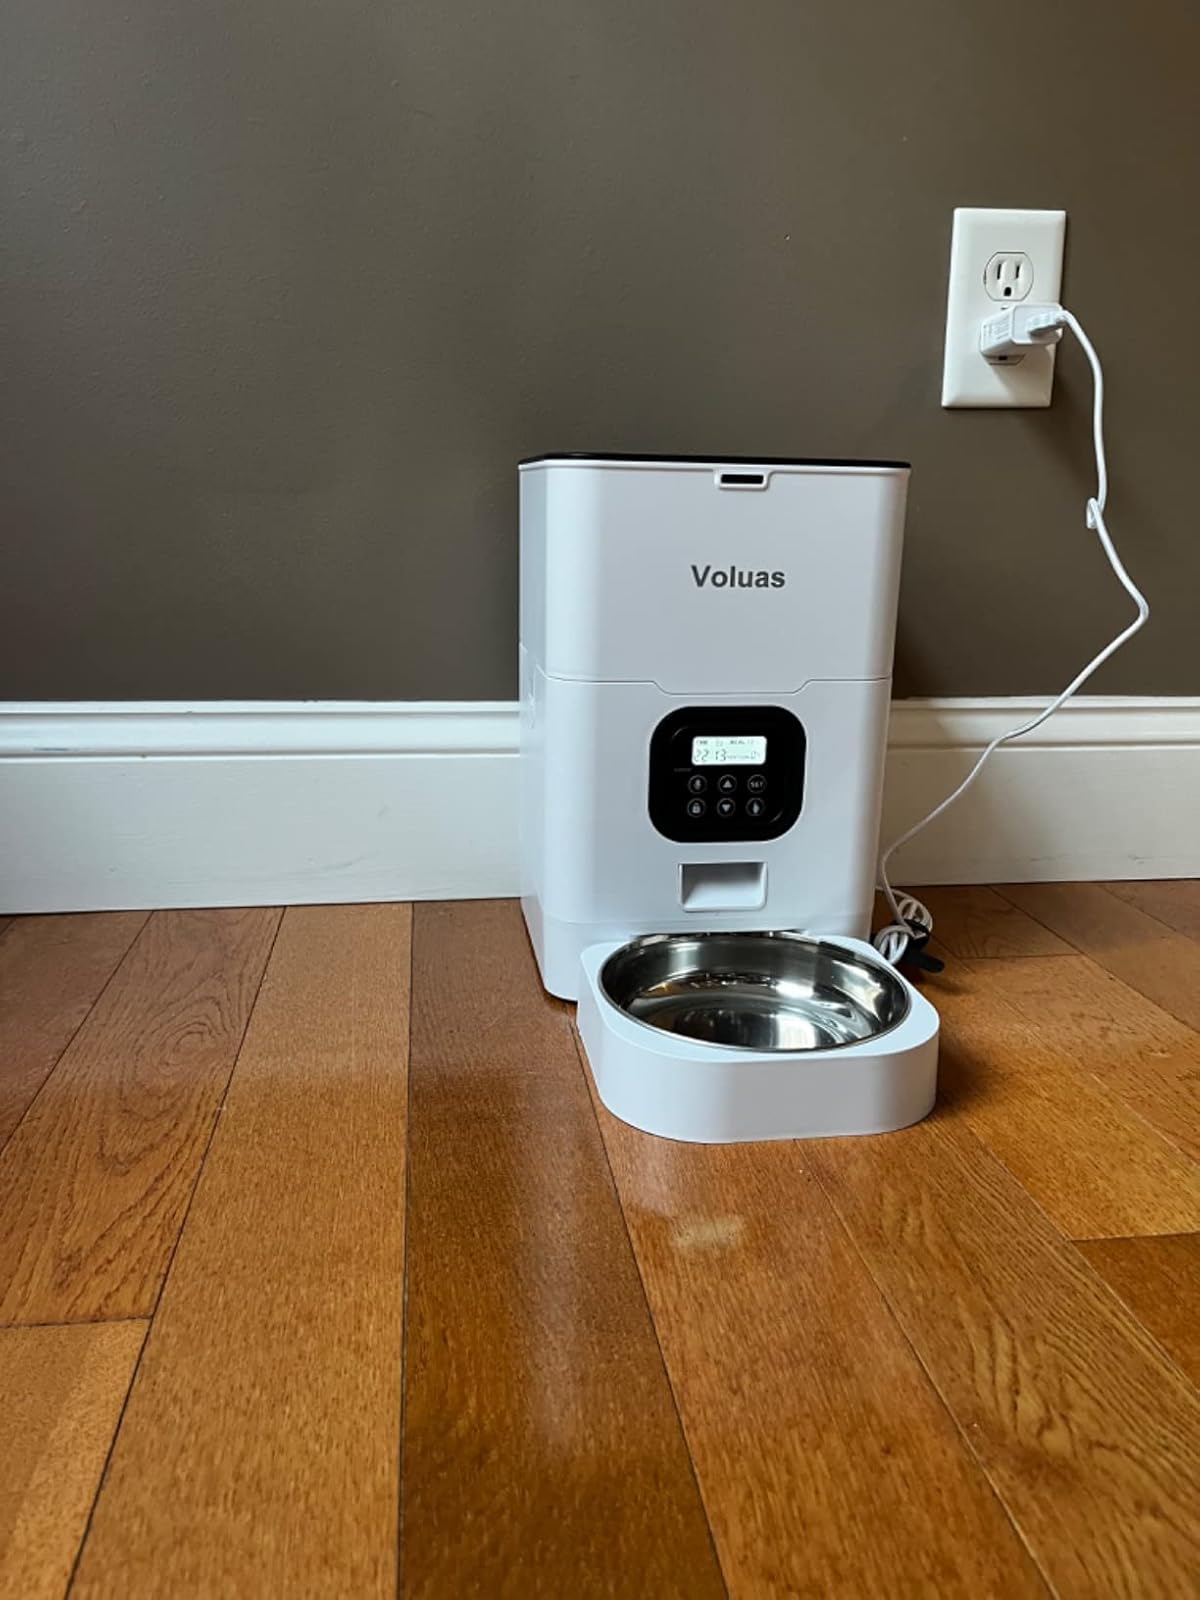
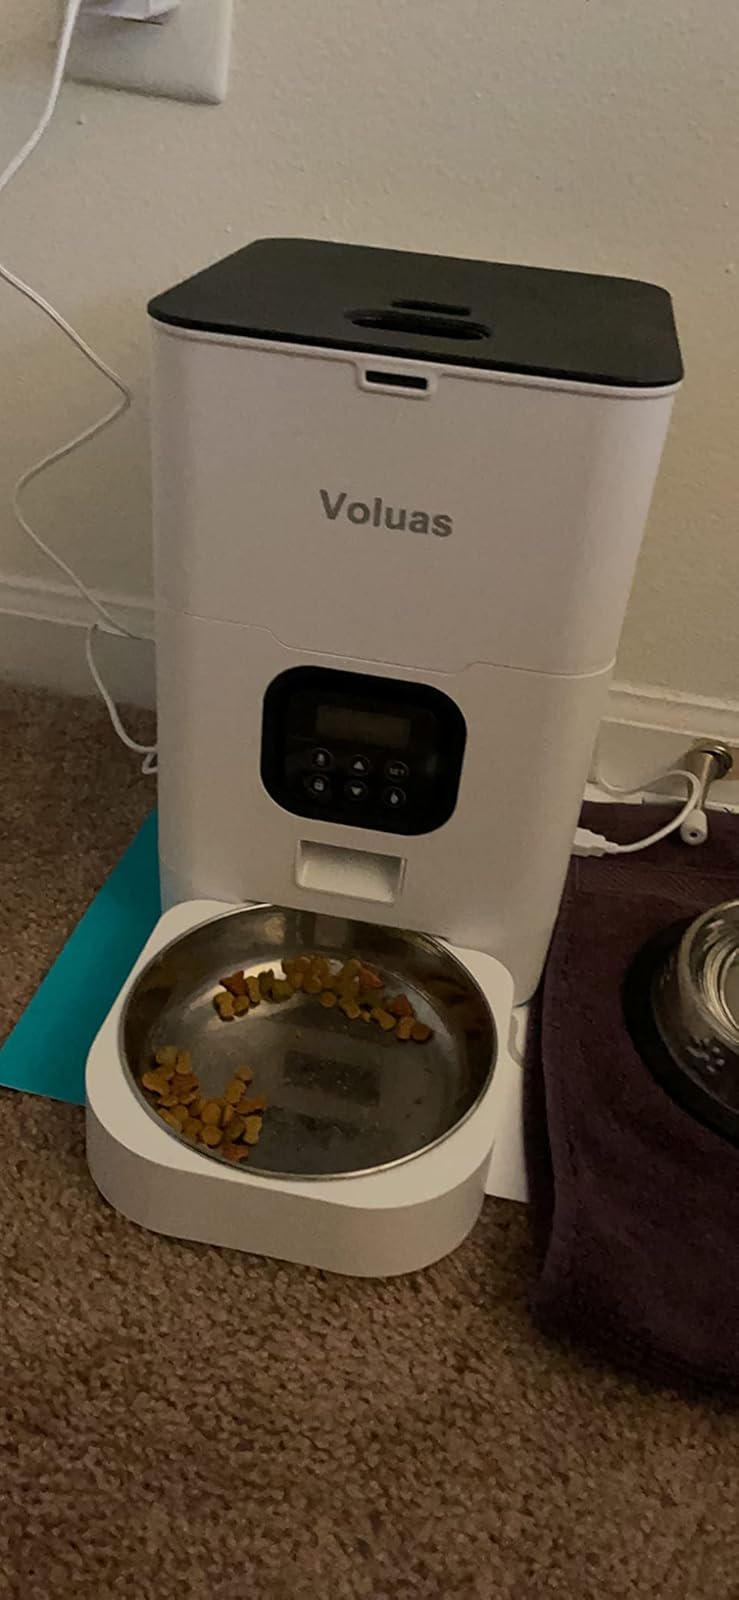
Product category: items_feeder
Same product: yes